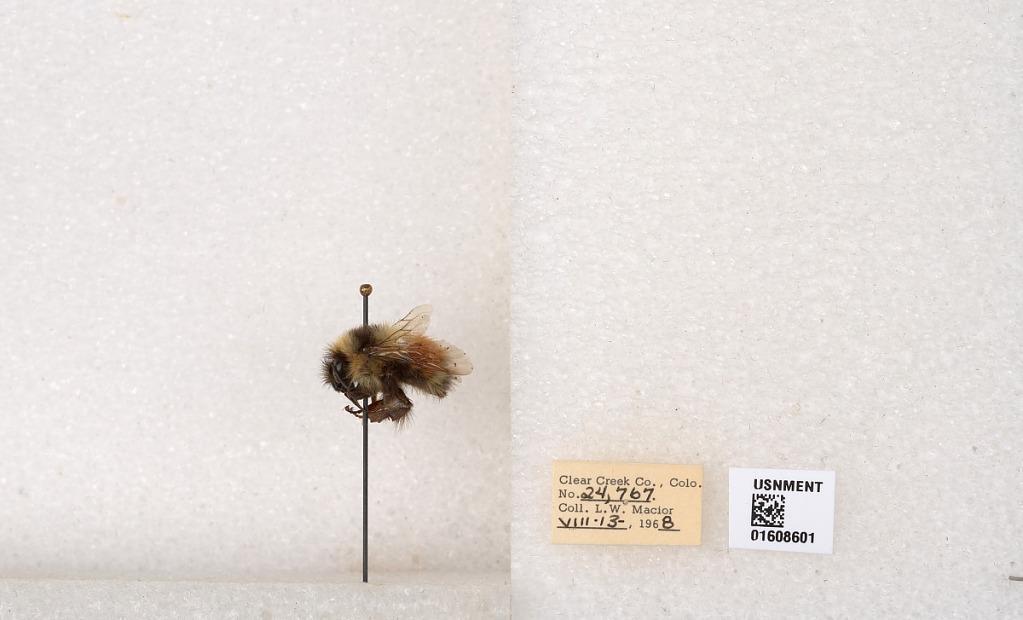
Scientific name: Bombus (Pyrobombus) sylvicola Kirby
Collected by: L. Macior
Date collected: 1968-8-13
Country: United States
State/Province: Colorado
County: Clear Creek
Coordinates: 39.6891, -105.644